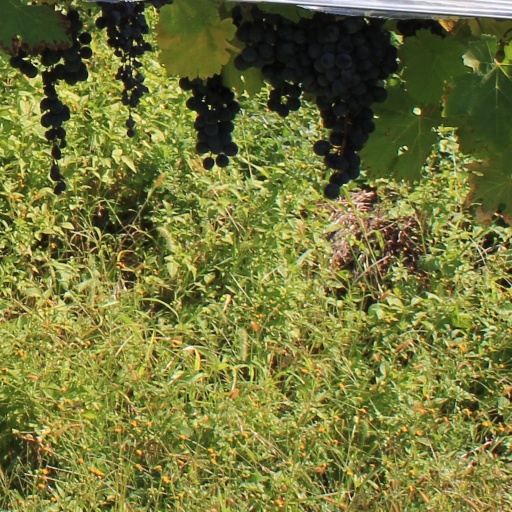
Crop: grape